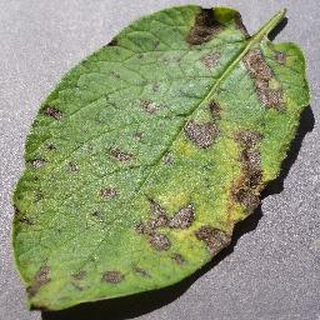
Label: potato_early_blight